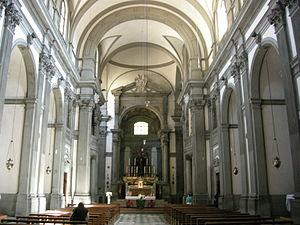
L'église Santa Felicita est une église de la ville de Florence dans le quartier Oltrarno, probablement la plus ancienne de la ville après San Lorenzo.